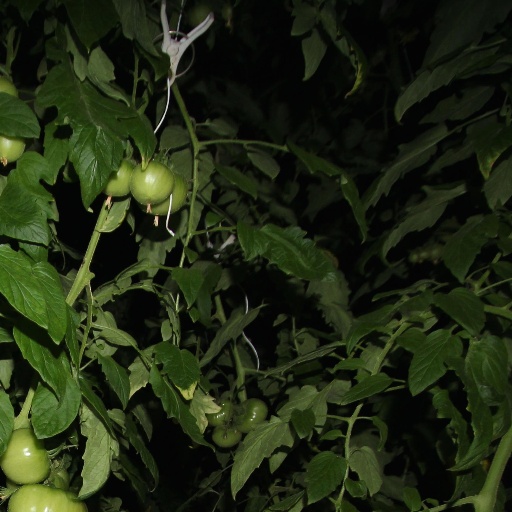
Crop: tomato